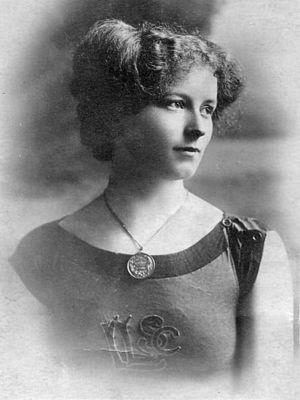
Jennie Fletcher est une ancienne nageuse britannique.
Teeswater, en Ontario, est une communauté de la municipalité de South-Bruce, comté de Bruce, Ontario, Canada. Elle est située à 12 km à l'ouest de Mildmay, à 16 km au nord de Wingham, Ontario sur la route de comté 4, et à 25 km au sud-est de Ripley sur la route 6 de Bruce. En 2011, sa population était de 1 011 habitants.